Estonia–Russia border

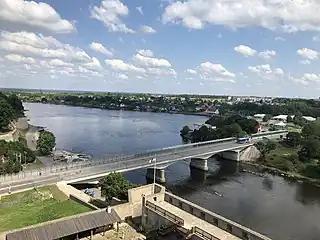
Bridge over the Narva river view from Narva, on the Estonian side of the border

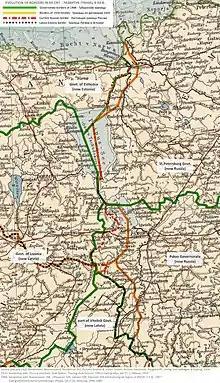
Evolution of borders between Russia, Latvia, and Estonia in the 20th century

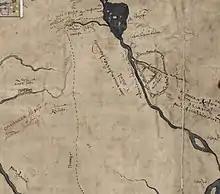
Fragment of the "Drawing of Russian and Swedish towns" (mid-17th century) showing the borderline south from Peipus (Source: РГАДА, vol. XVI, file 387)

The Estonia–Russia border is the international border between the Republic of Estonia (EU and NATO member) and the Russian Federation (CIS and CSTO member). The border is long. It emerged during World War I, in 1918, as Estonia declared its independence from the then warring Russian and German Empires. The border goes mostly along the national, administrative and ethnic boundaries that have gradually formed since the 13th century. The exact location of the border was a subject of Estonian–Russian dispute that was resolved with the signing of the Border Agreement, but neither Russia nor Estonia have completed its ratification yet. It is an external border of the European Union.